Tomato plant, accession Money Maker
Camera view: horizontal (90 deg, fisheye); turntable rotation: 30 degrees
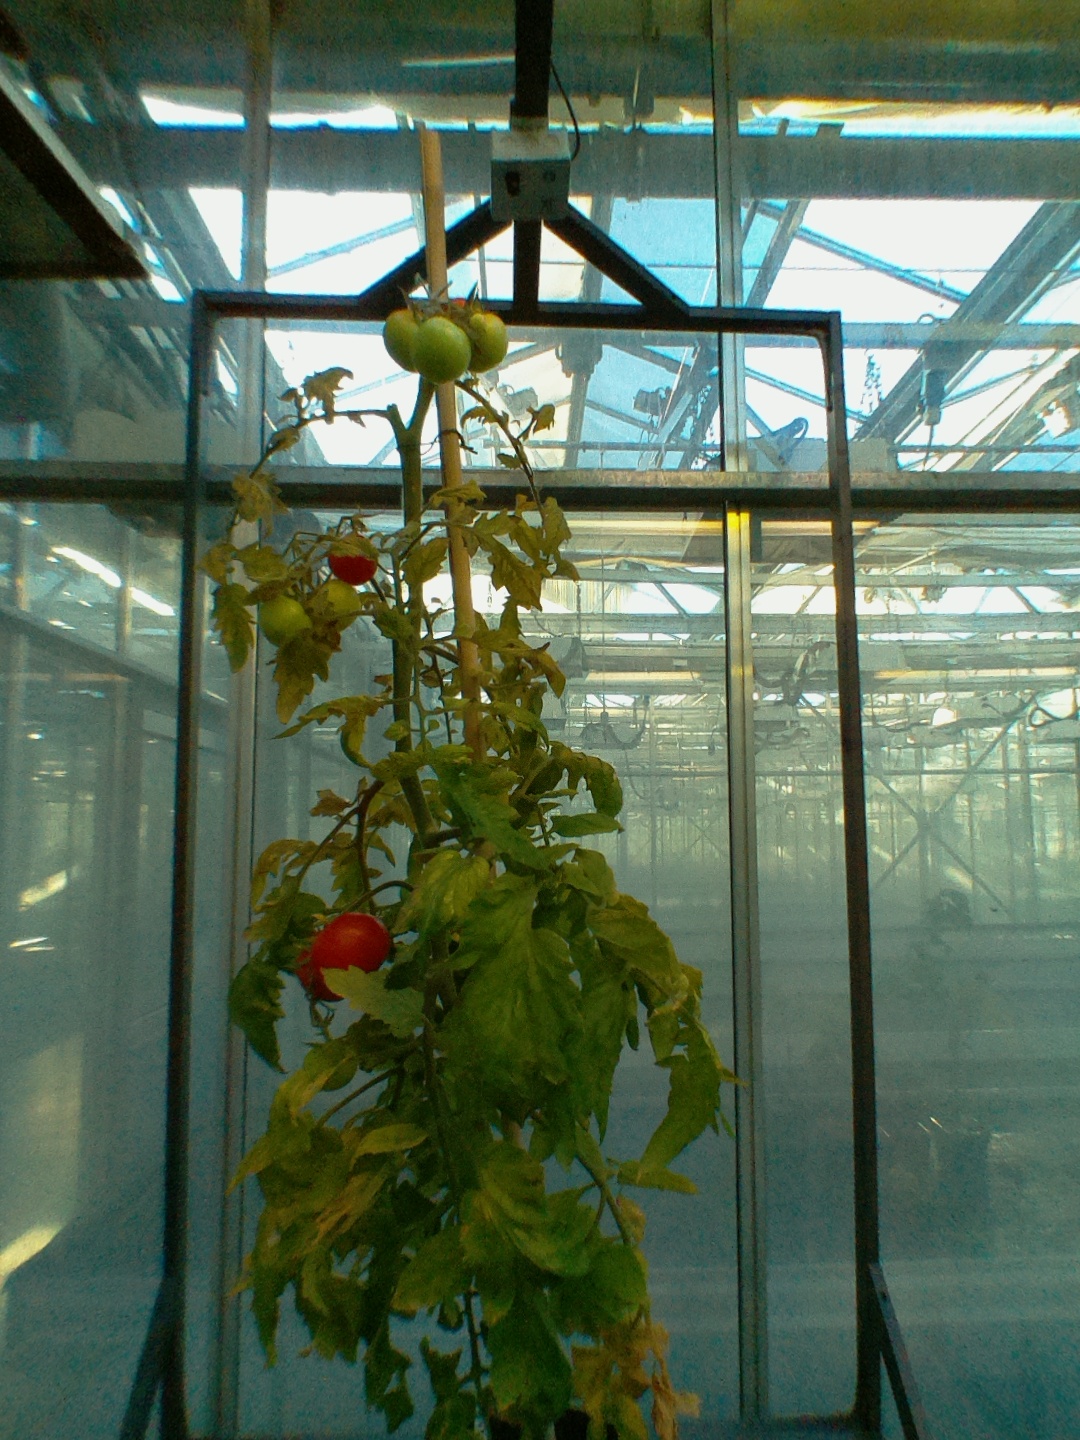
BBCH growth stage 83: 30%-40% of fruits show typical fully ripe color